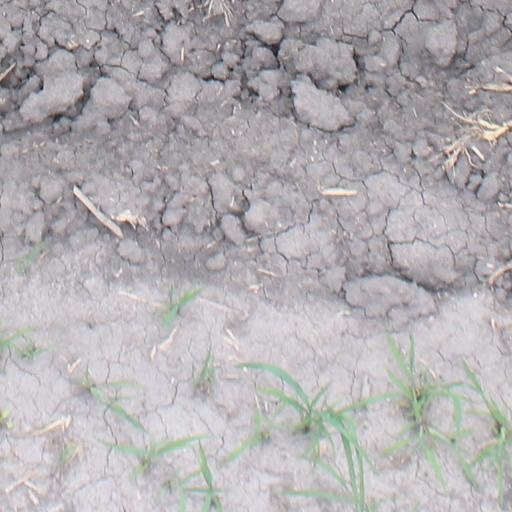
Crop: maize; corn